2017 Hamas charter

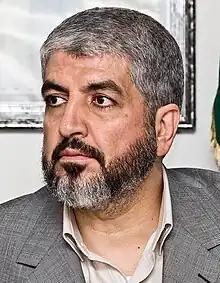
Hamas leader Khaled Mashal presented the new document at a press conference in Doha on 1 May 2017

Hamas leader Khaled Mashal presented the document at a press conference in Doha on 1 May 2017, shortly before being replaced as leader by Ismail Haniyeh. The new document was the result of years of internal discussions; many Hamas members still regarded its text as controversial.